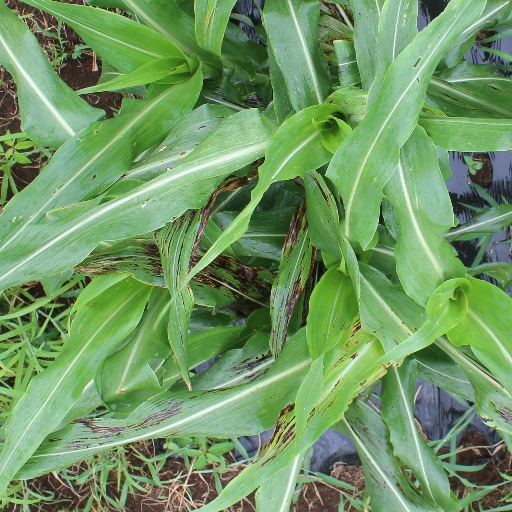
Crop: sorghum